Harcourt Williams

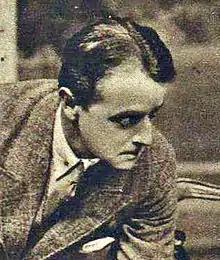
Williams in 1920

Ernest George Harcourt Williams (30 March 1880 – 13 December 1957) was an English actor and director. After early experience in touring companies he established himself as a character actor and director in the West End. From 1929 to 1934 he was director of The Old Vic theatre company; among the actors he recruited were John Gielgud and Ralph Richardson. After directing some fifty plays he resigned the directorship of the Old Vic but continued to appear in the company's productions throughout the rest of his career. He appeared in thirty cinema and television roles during his later years.